Camas Creek Cutoff Road

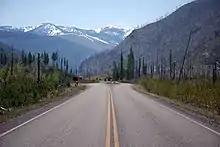
Camas Creek Cutoff Road at the entrance To Glacier National Park

The Camas Creek Cutoff Road (also known as Camas Road) is an 11.7 mile long road located in Glacier National Park. The road connects the Going-To-The-Sun Road to the east with the North Fork Road to the west. The road is not highly trafficked and does not access many major park attractions.